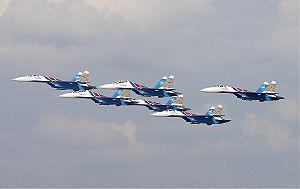
Une patrouille acrobatique est une formation d'avions qui fait des présentations de voltige aérienne. De nombreux pays ont créé des patrouilles militaires dans le but de démontrer le savoir-faire de leurs pilotes.
Les Chevaliers russes est une patrouille acrobatique de l'Armée de l'air russe. Cette patrouille a été formée le 5 avril 1991, sur la base aérienne de Koubinka ; elle est équipée de six Sukhoï Su-27 Flanker. Depuis octobre 2016, la patrouille des est également équipée de cinq Sukhoï Su-30SM.